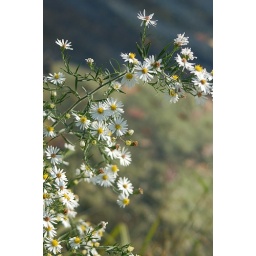
pretty flowers by the lake